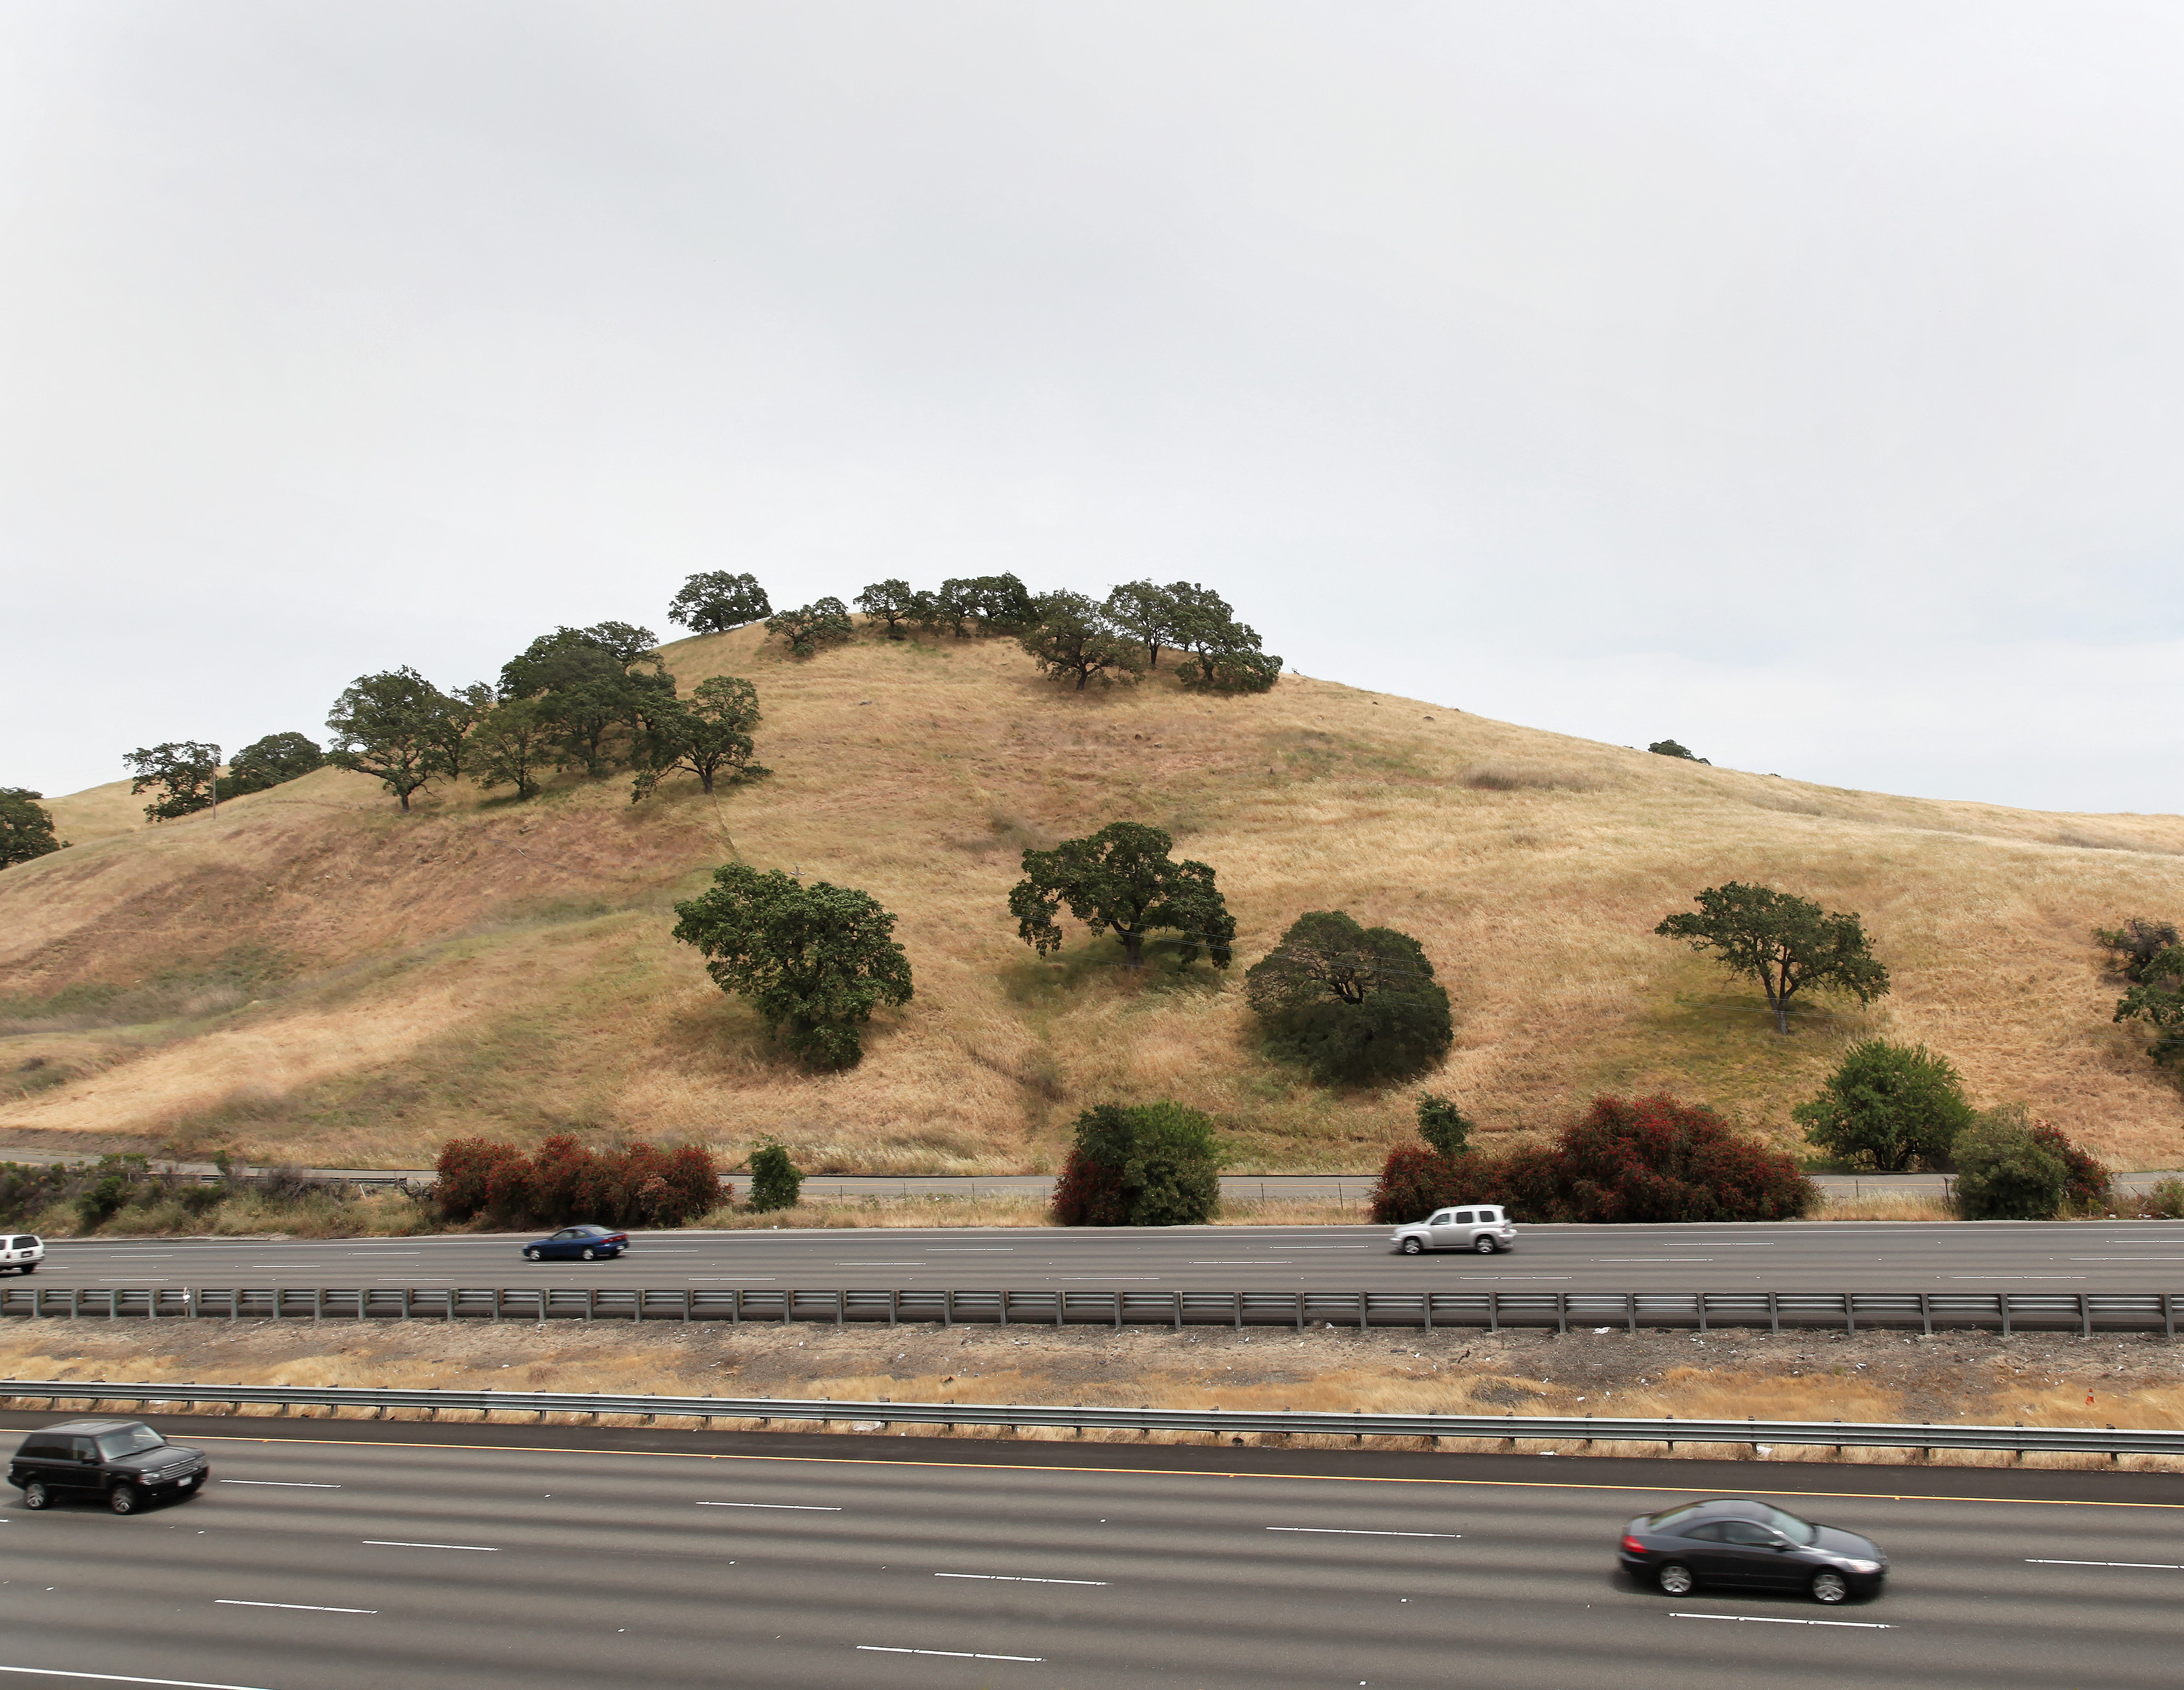
landscape, coast, sand, road, hill, desert, highway, freeway, soil, savanna, plain, road trip, infrastructure, i80, oak, plateau, ecosystem, 365, northerncalifornia, screenshot, bayarea, the80, natural environment